Battle of Bugojno

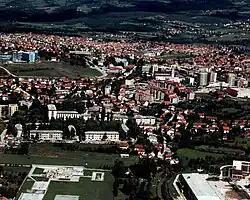
The town of Bugojno in 1996

At the beginning of the Bosnian War, the area of Bugojno, a town and municipality in central Bosnia situated on the river Vrbas, was under joint control of the Croatian Defence Council (HVO), the main Croat army, and the Army of the Republic of Bosnia and Herzegovina (ARBiH), the main Bosniak army. The two armies cooperated against the Army of Republika Srpska (VRS). Bugojno was at the crossroads of two important routes linking the central part of the country with the region of Herzegovina and leading further to Croatia. A weapons factory in the town produced mines and hand grenades.